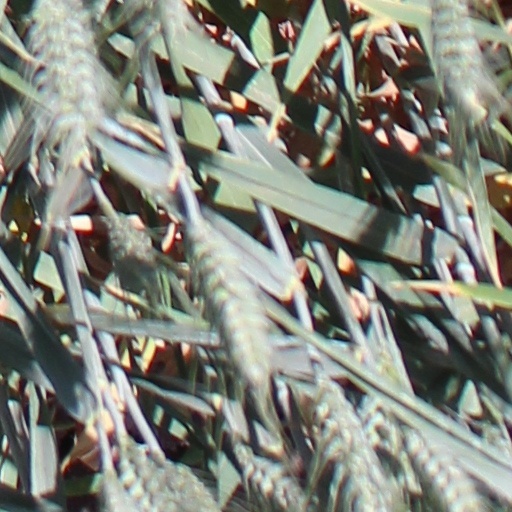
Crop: wheat